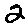
Label: 2